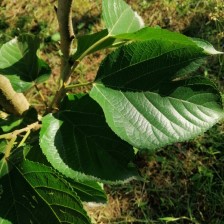
Variety: RedKing